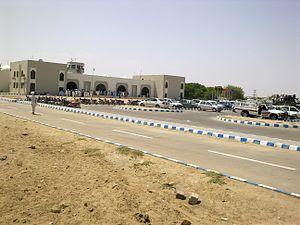
Dera Ghazi Khan est une ville pakistanaise, et capitale du district de Dera Ghazi Khan, dans la province du Pendjab. Avec près de 400 000 habitants et une croissance exceptionnelle, c'est la troisième plus grande ville du sud de la province.
Le district de Dera Ghazi Khan est une subdivision administrative du sud de la province du Pendjab au Pakistan. Constitué autour de sa capitale, Dera Ghazi Khan, le district est entouré par les districts de Dera Ismail Khan et le Waziristan du Sud de la province de Khyber Pakhtunkhwa et des régions tribales au nord, les districts de Layyah, de Muzaffargarh et de Rajanpur à l'est, le district de Kashmore dans la province du Sind au sud, et enfin la province du Baloutchistan à l'ouest.